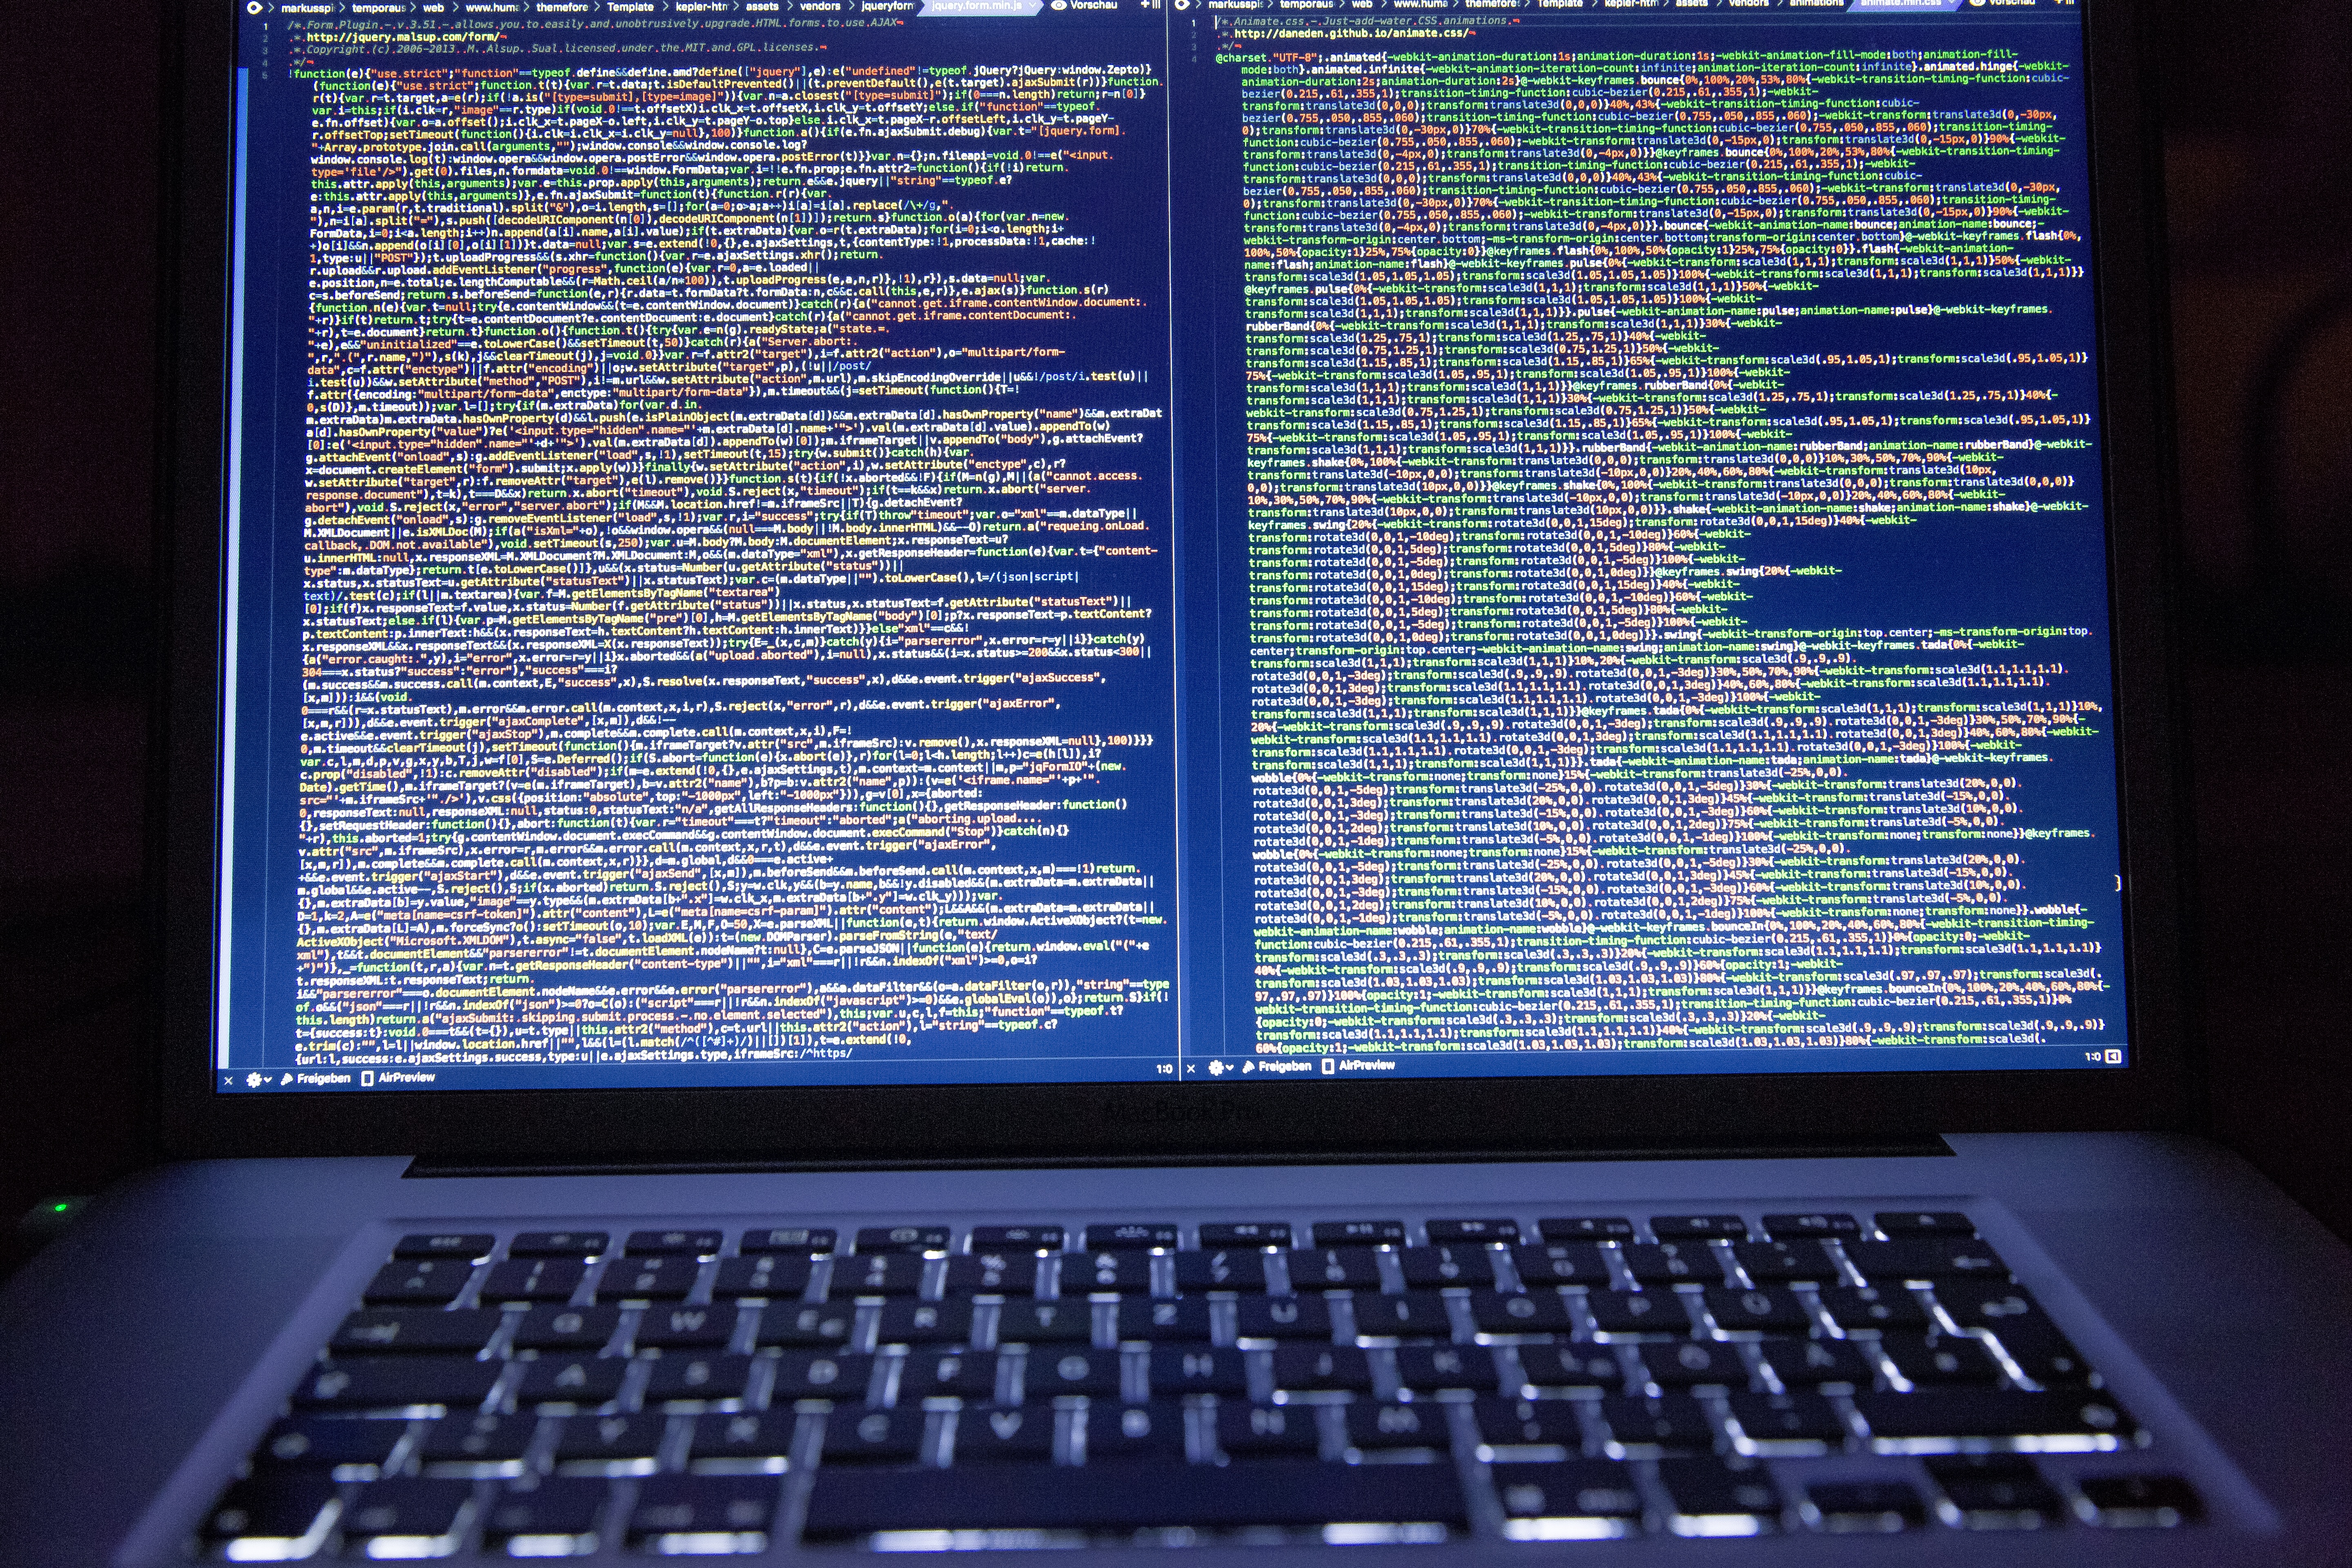
laptop, computer, technology, web, internet, communication, file, page, website, html, source code, one, design, digital, network, software, multimedia, code, hack, binary, hacker, www, networking, pay, binary code, css, personal computer, web page, electronic device, computer hardware, personal computer hardware, display device, computer program, binary system